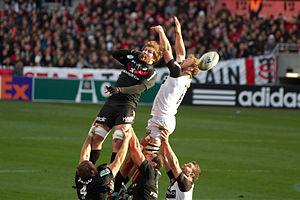
Shawn Sowerby détourne une balle en touche
Christopher Denis C. Robshaw dit « Chris Robshaw », né le 4 juin 1986 à Redhill, est un joueur international anglais de rugby à XV évoluant au poste de troisième ligne aile. Il joue avec le club des Harlequins en Premiership depuis 2005, ainsi qu'en équipe d'Angleterre depuis 2009.
Shaun Richard Sowerby, né le 1ᵉʳ juillet 1978 à Vereeniging, est un joueur de rugby à XV international sud-africain évoluant au poste de troisième ligne centre.